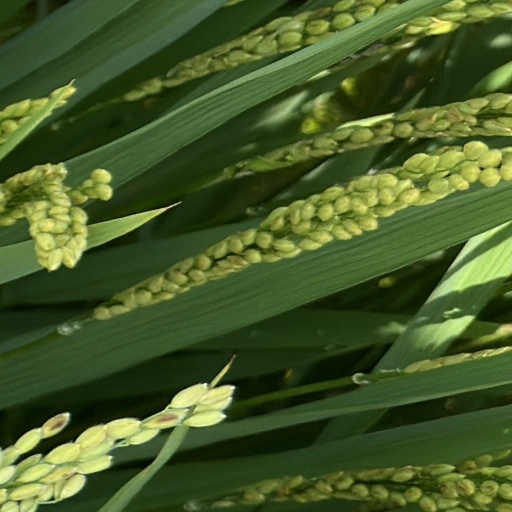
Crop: rice